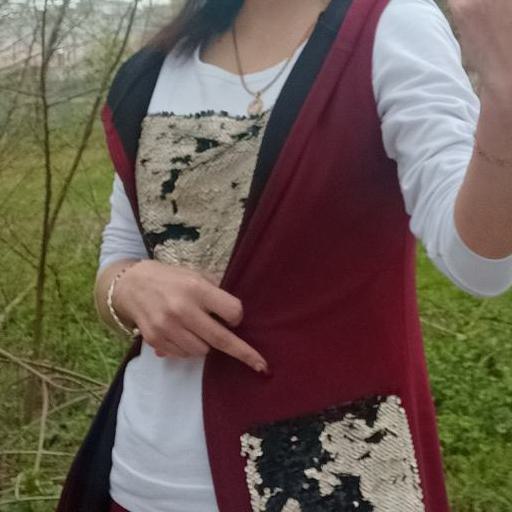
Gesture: no_gesture